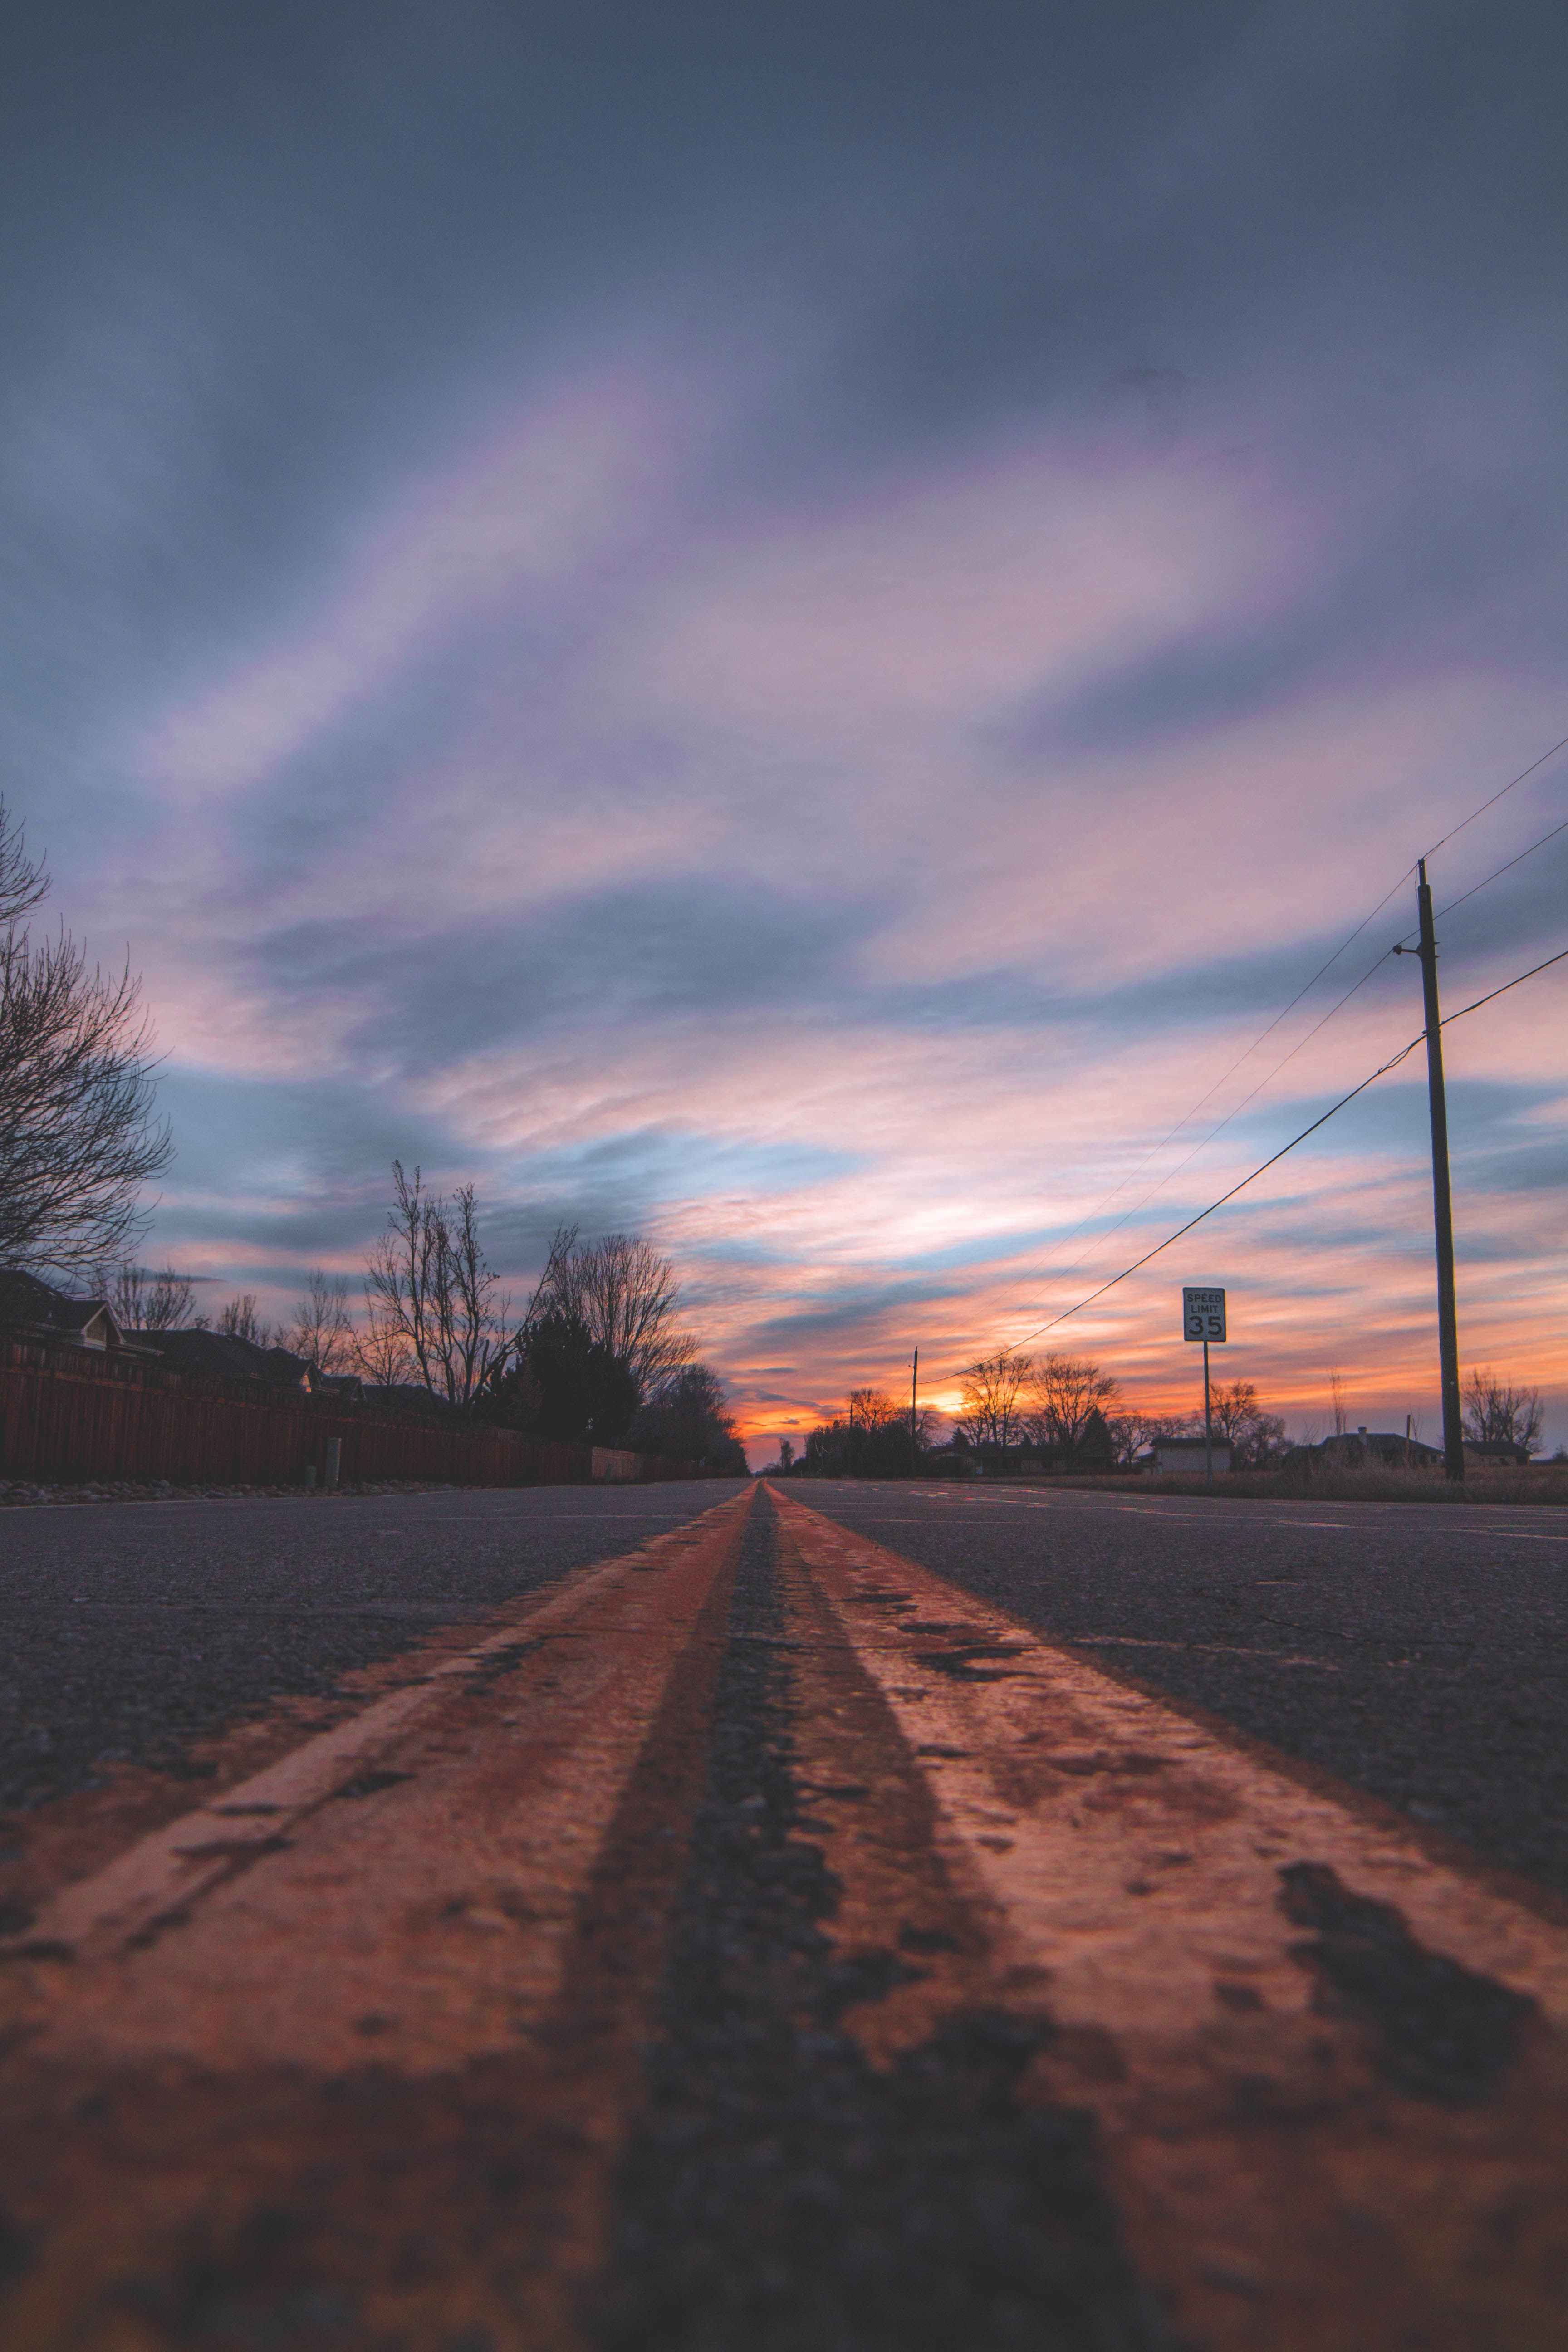
horizon, snow, light, cloud, sky, sun, sunrise, sunset, road, night, sunlight, morning, dawn, atmosphere, dusk, evening, line, weather, meteorological phenomenon, atmospheric phenomenon